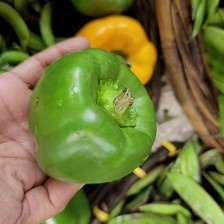
Label: capsicum